Dean Regas

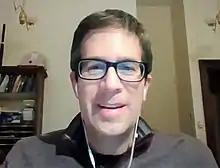
Regas on NASA Night Sky Network webinar in 2019

Dean Regas is an American astronomer, public speaker, author, and television host. He is most widely known as the cohost of the syndicated television show "Star Gazers", which airs daily on more than 100 PBS stations around the world. He was the Outreach Astronomer for the Cincinnati Observatory from 2000 to 2023 where he specialized in astronomy education and public speaking. Regas is the author of three books "Facts From Space!", "100 Things to See in the Night Sky", and "100 Things to See in the Southern Night Sky".